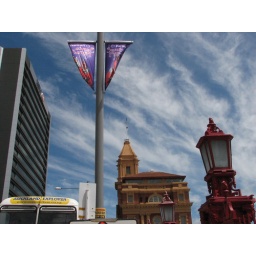
Great blue sky over the Auckland Ferry Building